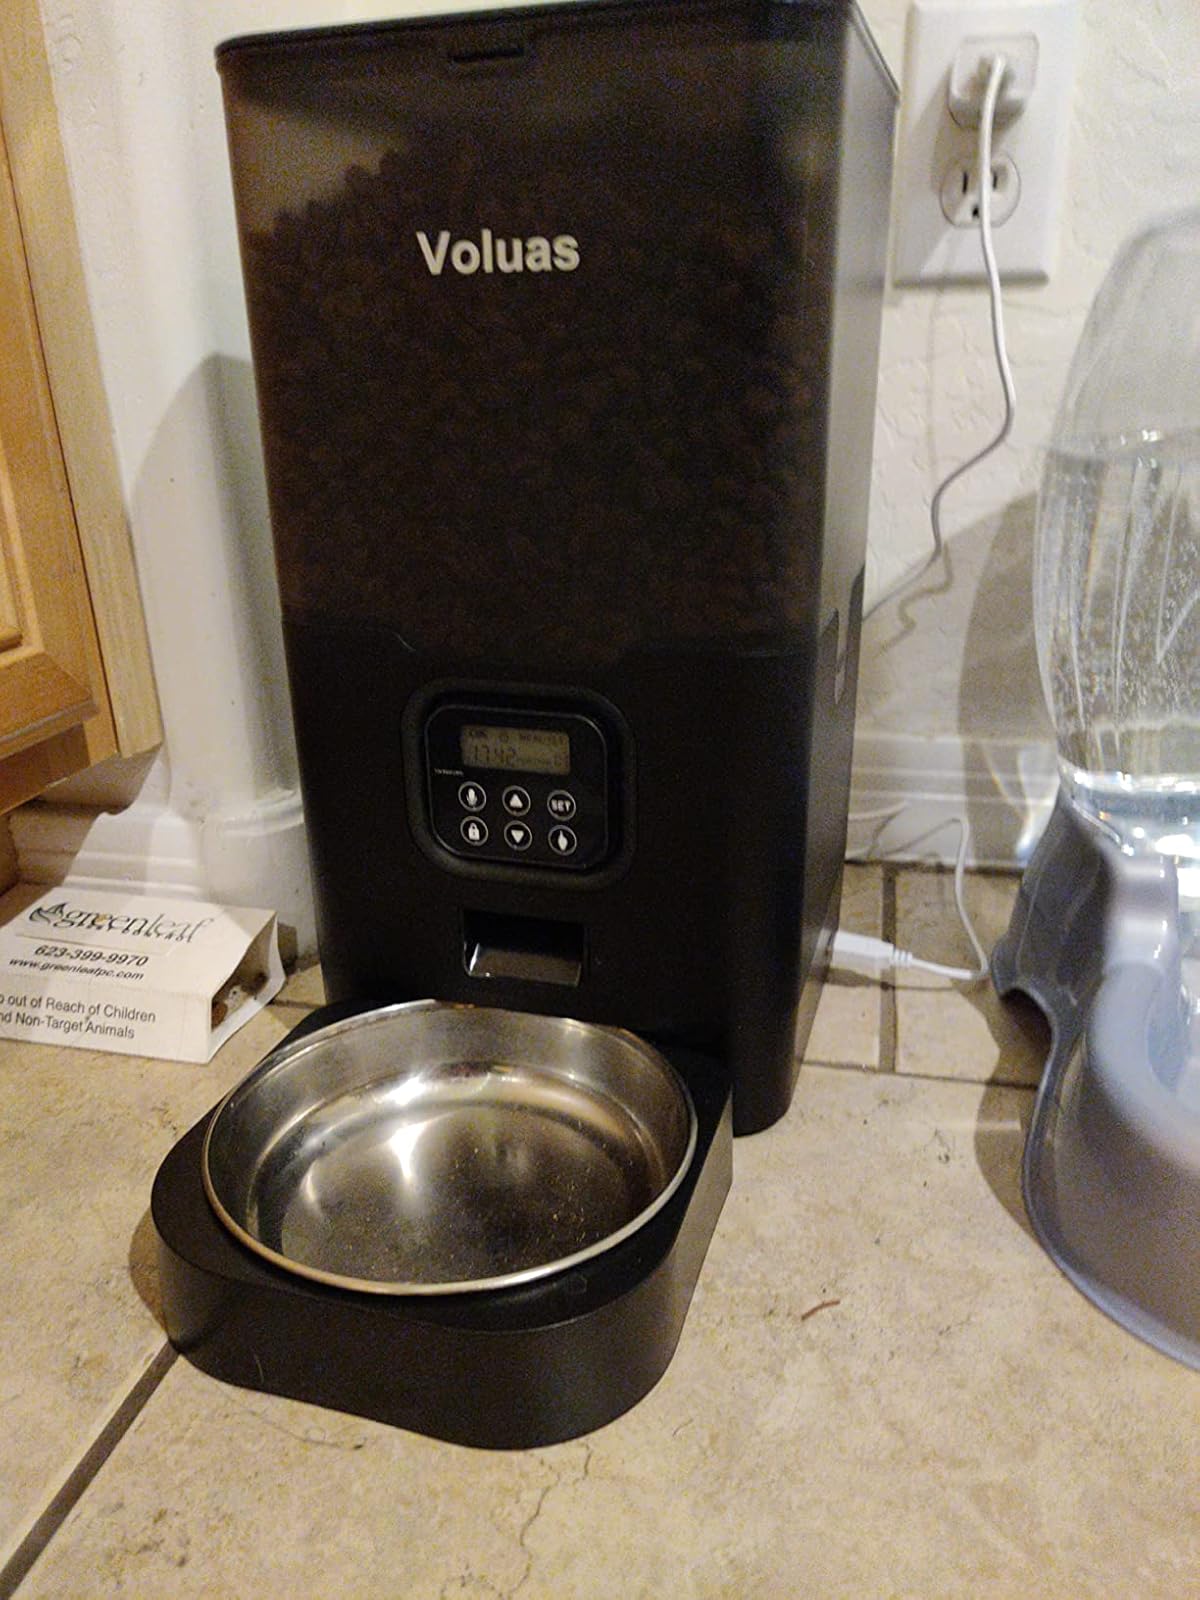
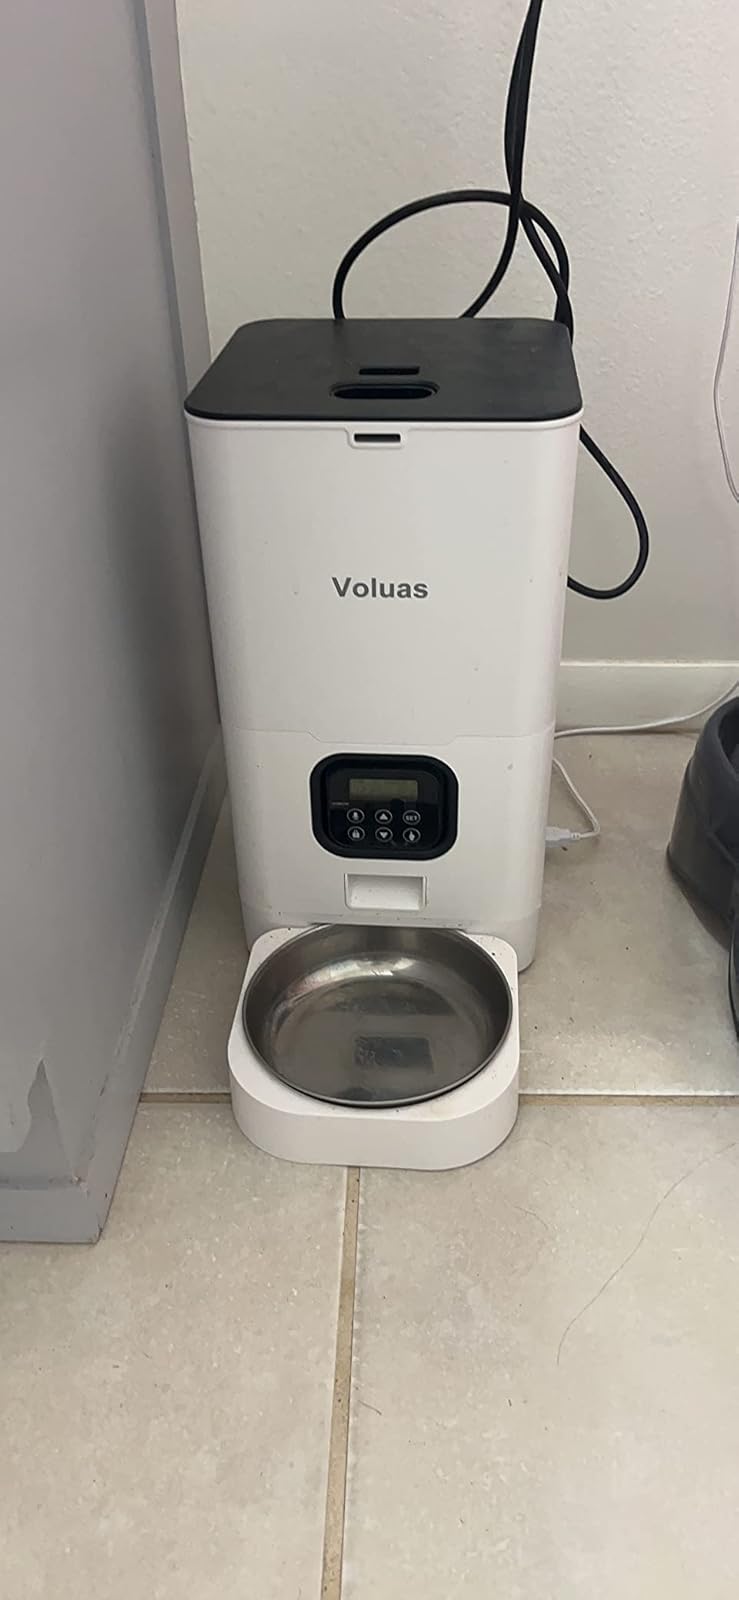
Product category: items_feeder
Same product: no